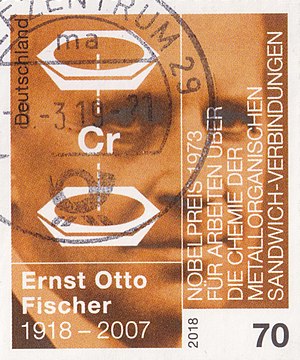
Ernst Otto Fischer
Ernst Otto Fischer var en tysk kemiker. Han modtog Nobelprisen i kemi i 1973 sammen med Geoffrey Wilkinson for deres arbejde, udført hver for sig, inden for organometalkemi med såkaldte sandwichmolekyler.